Retford

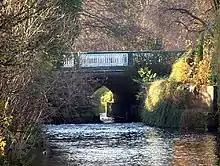
Bridgegate in Retford, showing the Idle Bridge

The first land settled was on the western side of the ford, this area being less liable to flooding. However, as the community grew it spread to occupy land on the other bank of the river, and it was this eastern part of the town that eventually became more important; hence Retford's alternative name of "East Retford". The centre of Retford is characterised by a large Market Square surrounded by Georgian period architecture. The Retford Conservation Area contains the historic cores of both West and East Retford, which sit either side of the River Idle. The Conservation Area also extends southwards up to and including the 18th century Chesterfield Canal. The town also includes the small villages and hamlets that are adjacent to it, which have effectively become suburbs of the town. These include Ordsall and Babworth.